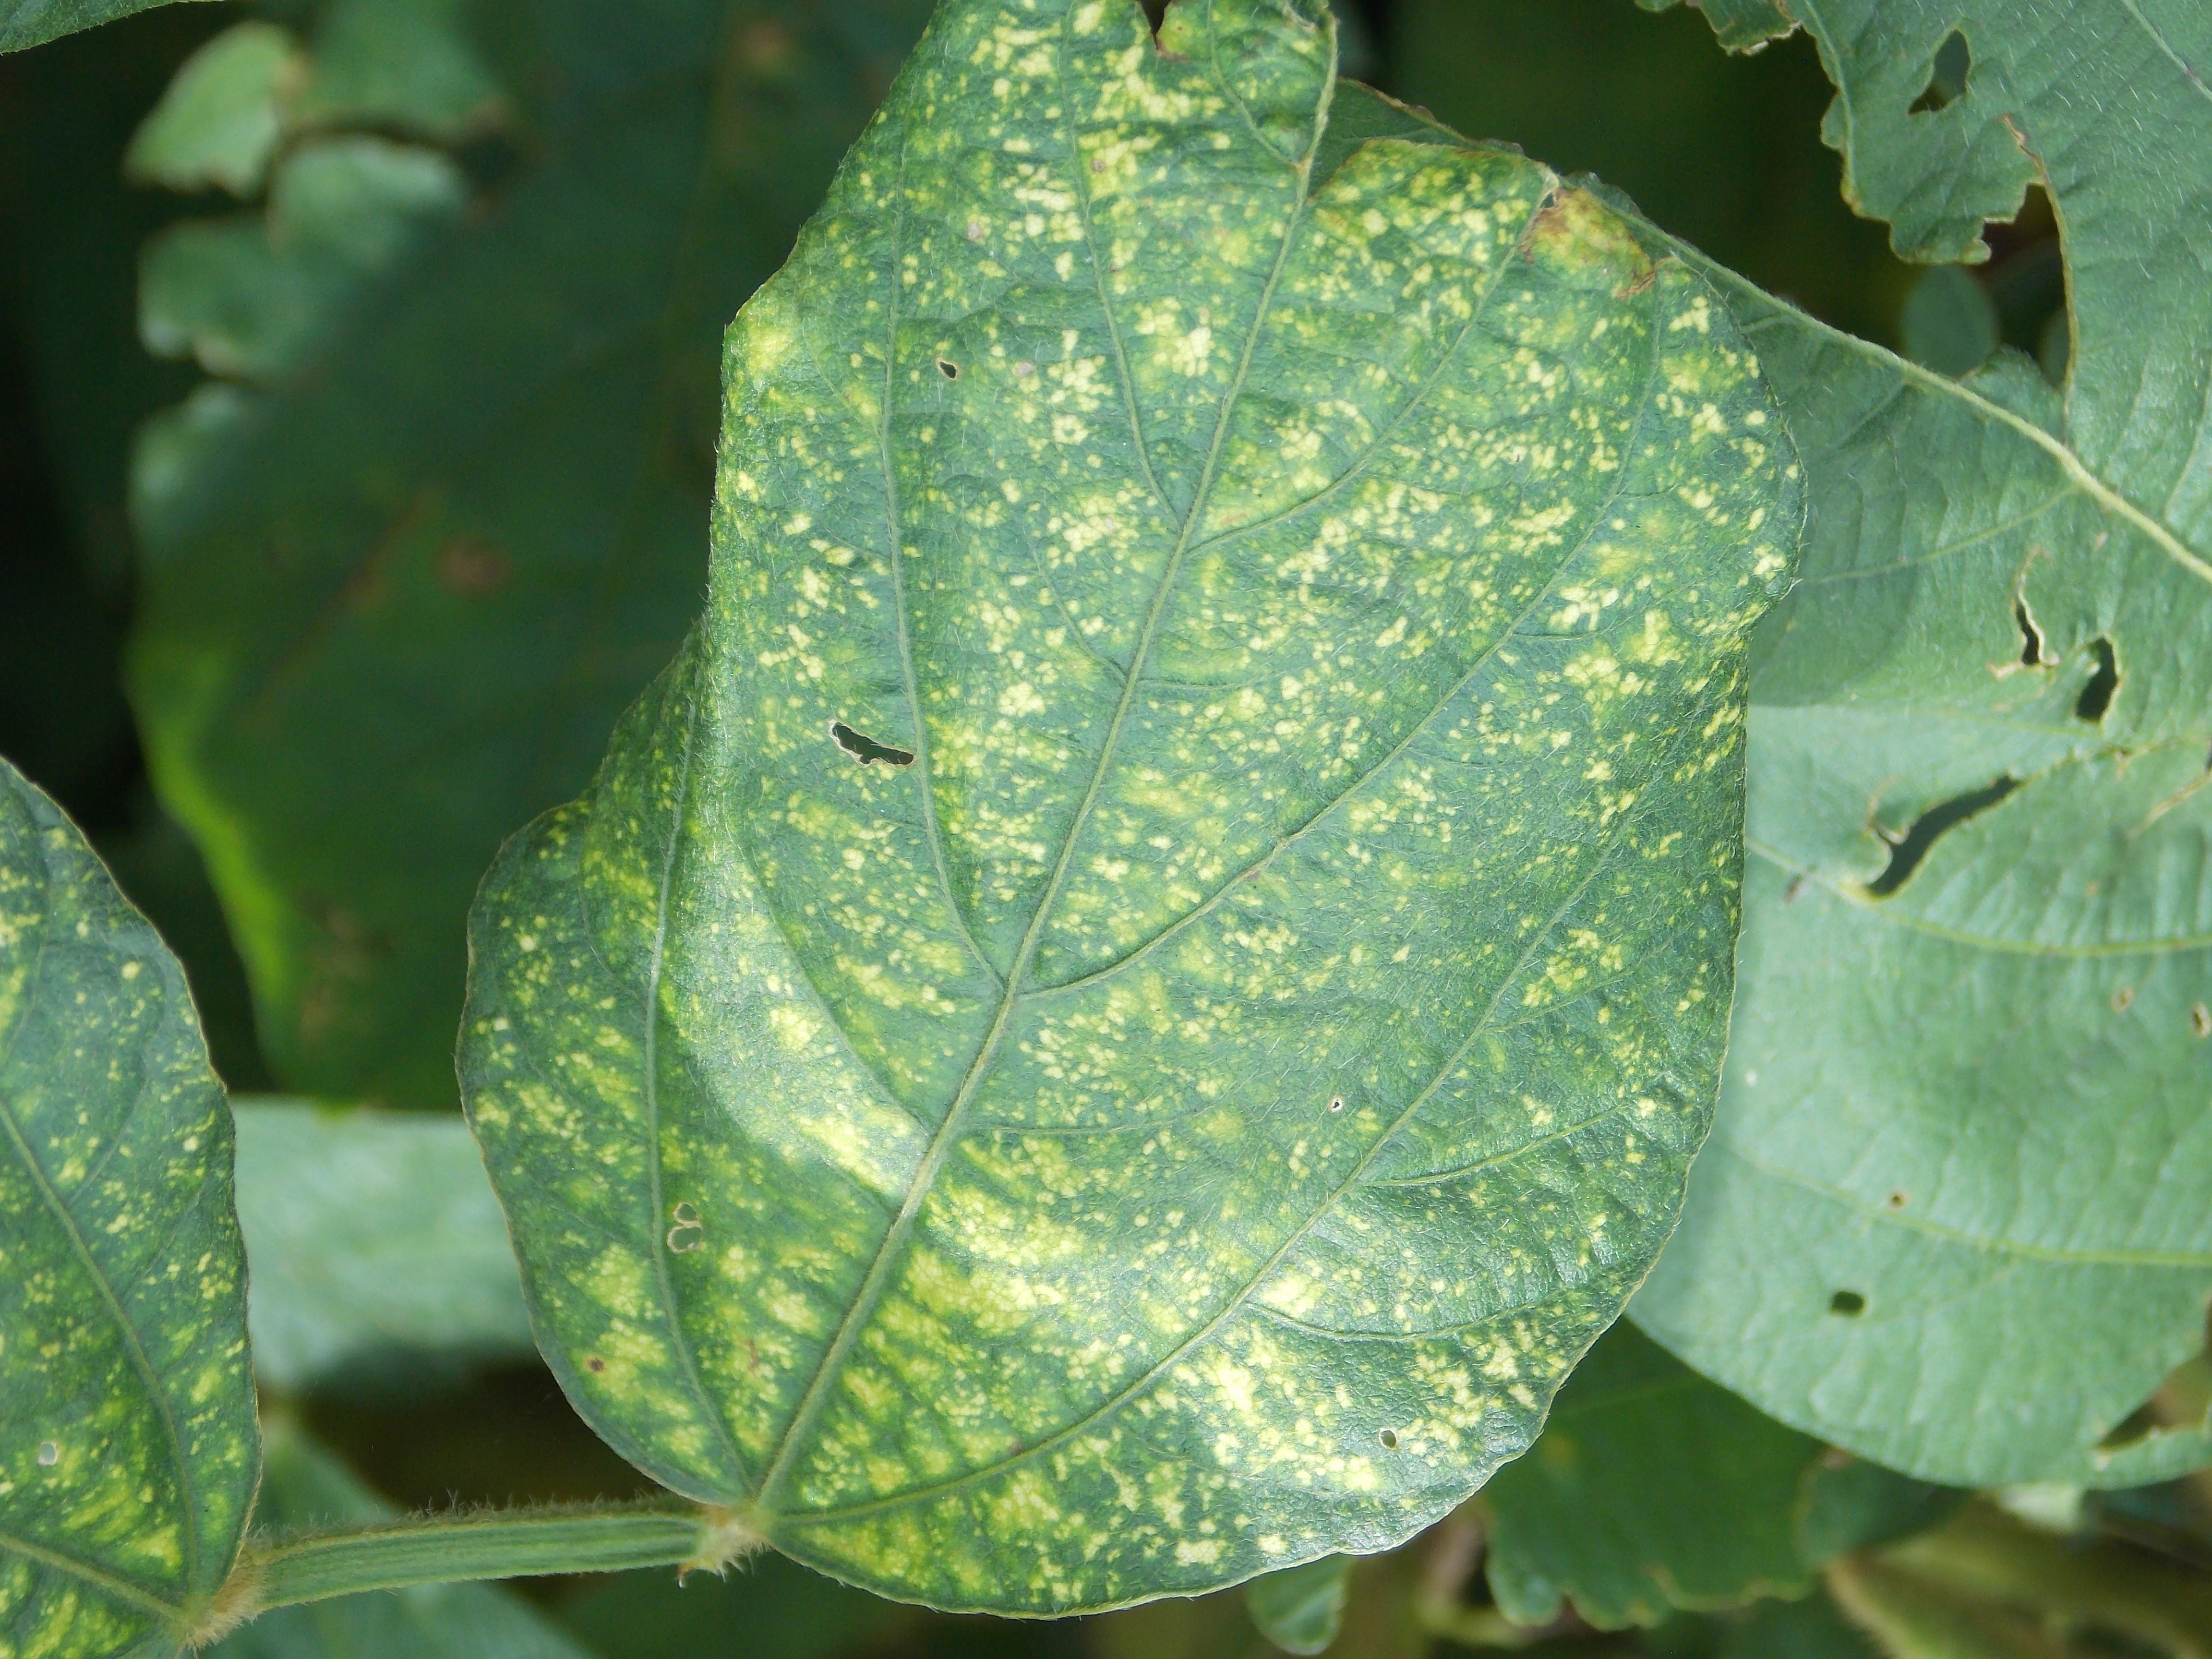
Label: Disease